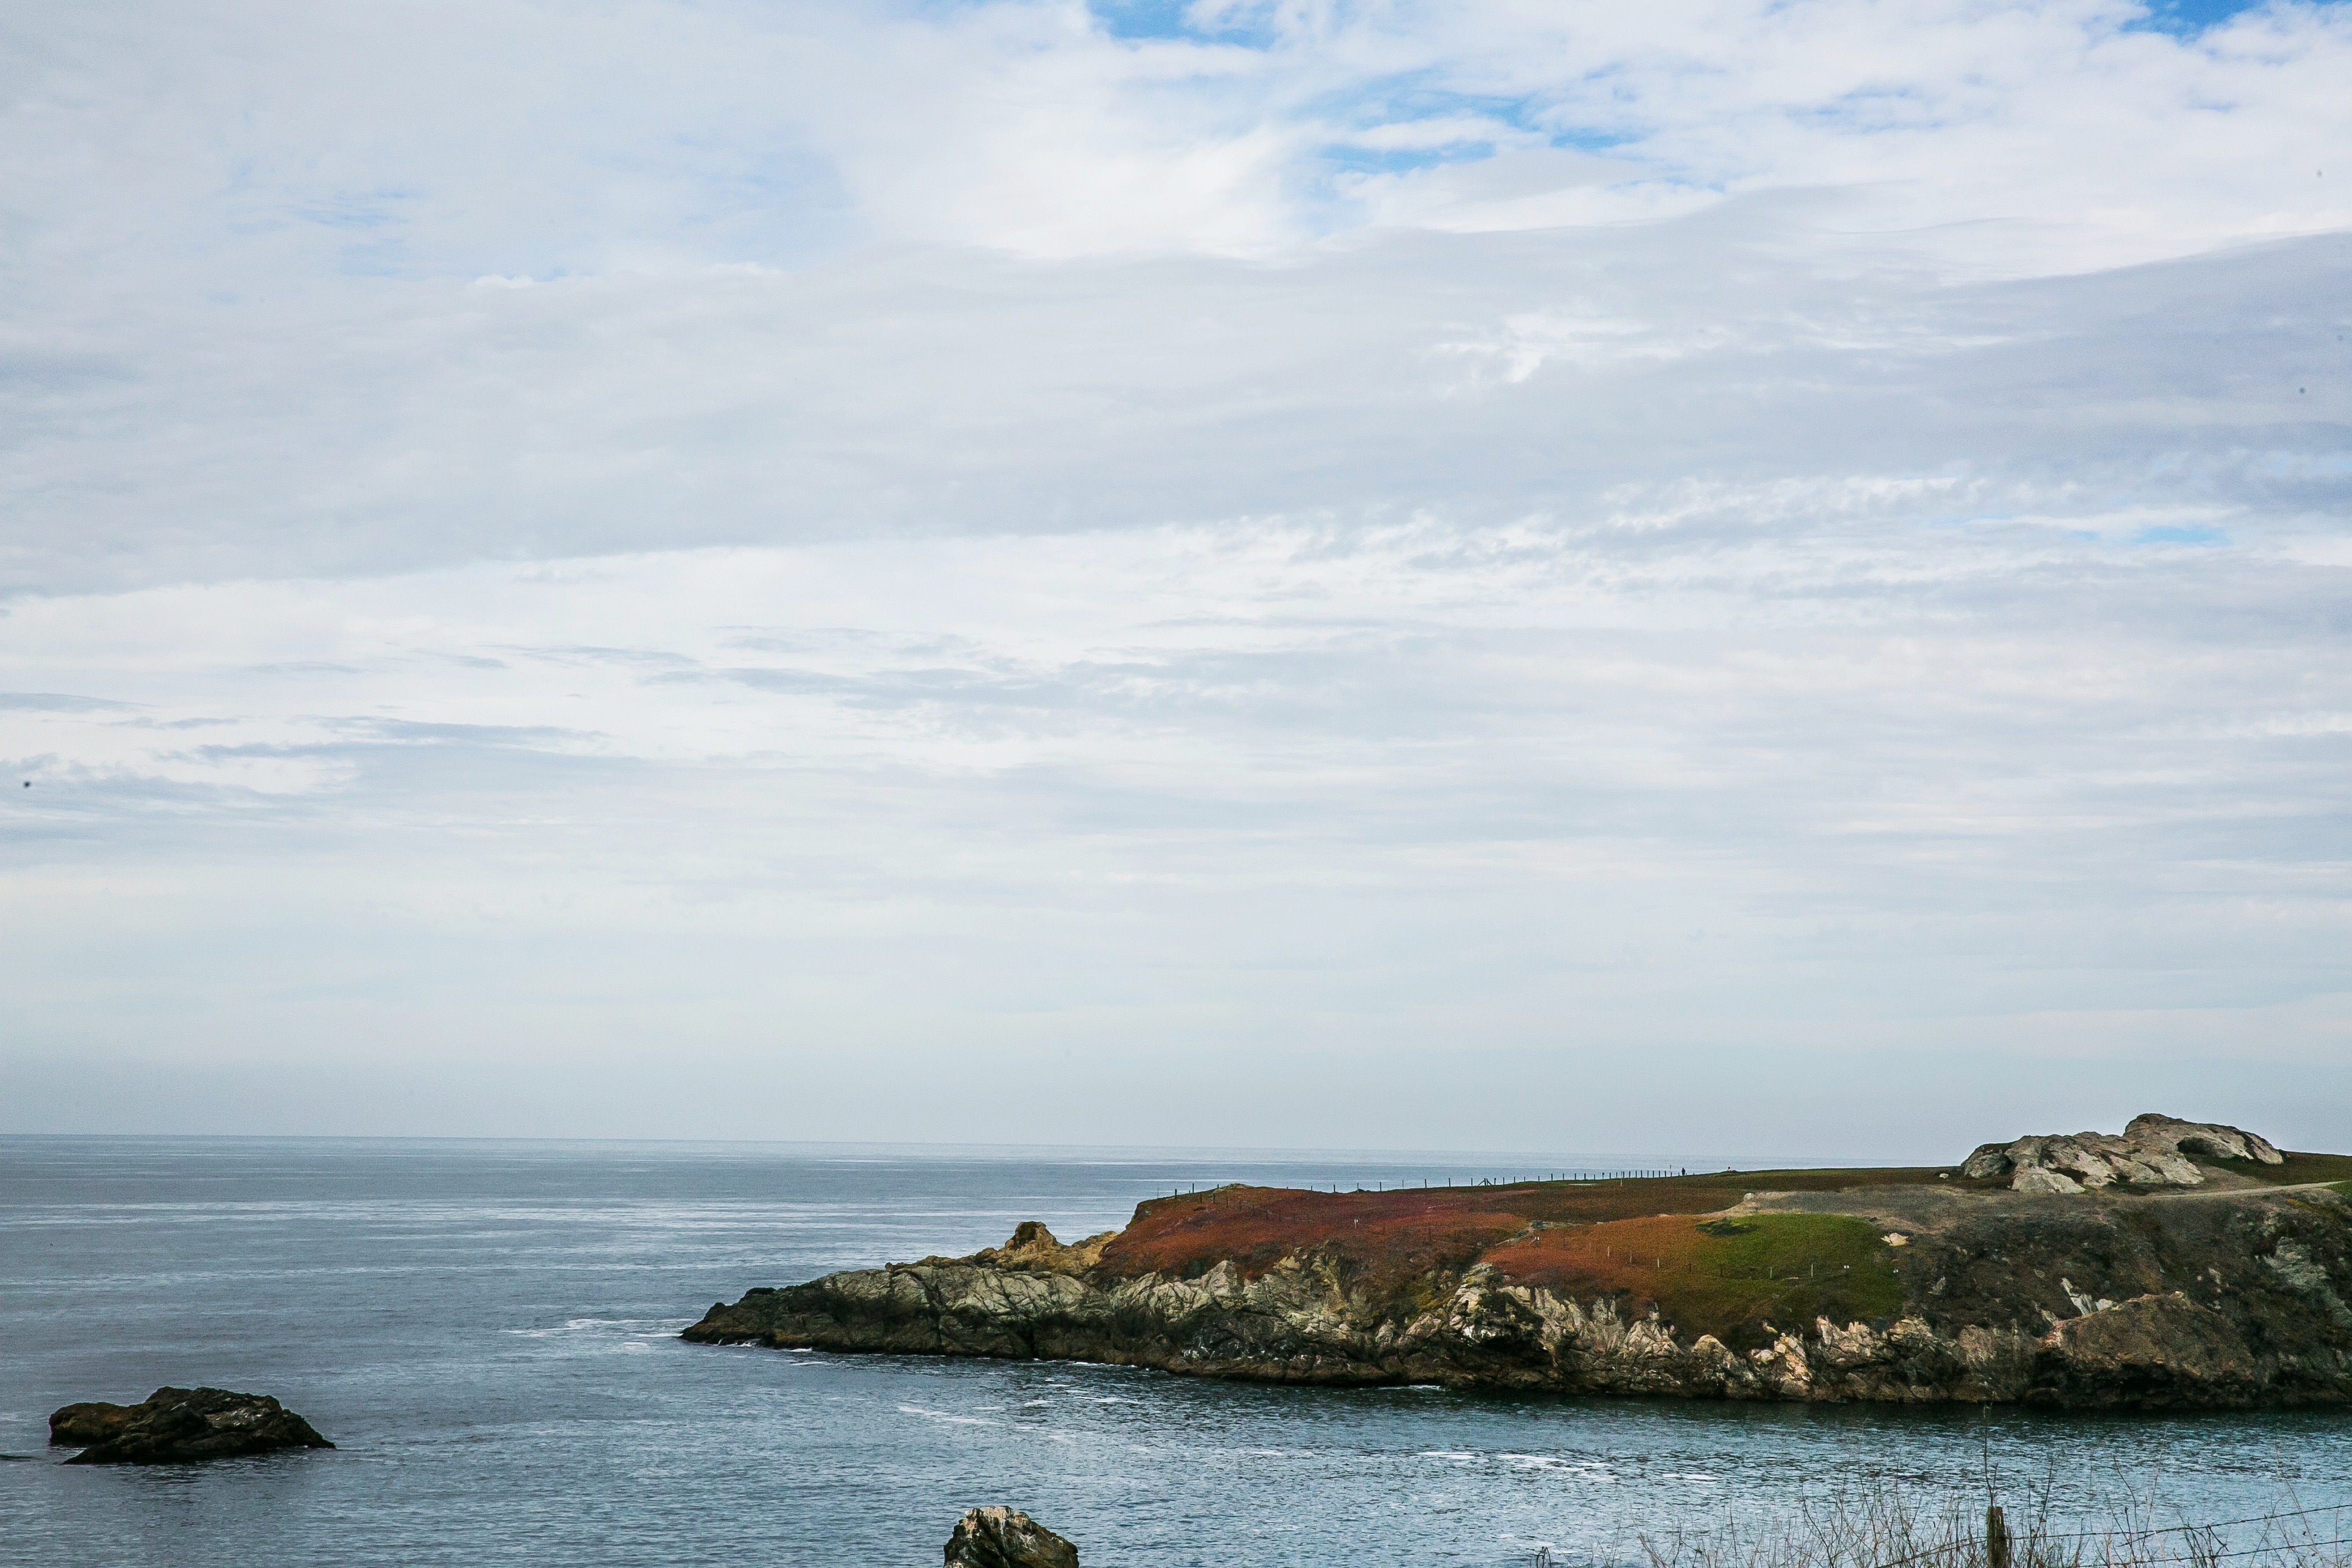
beach, landscape, sea, coast, water, rock, ocean, horizon, cloud, sky, shore, wave, cliff, cove, bay, island, terrain, body of water, cape, islet, landform, geographical feature